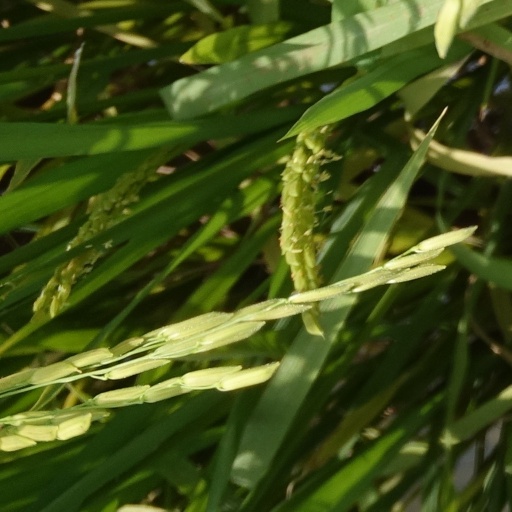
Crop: rice